Yane Sandanski

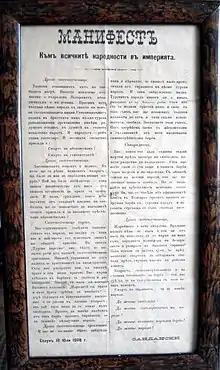
The manifesto proclaimed by Sandanski at the beginning of the Young Turk Revolution. The socialist views of its author Pavel Deliradev, who appealed to the Bulgarian-Macedonian compatriots "not to fall prey to the propaganda that might be launched by the authorities in Bulgaria against their joint struggle with the Turkish people", won the sympathies of the Young Turks.

In 1902, Sandanski persuaded the Aromanians (Vlachs) in the sanjak of Serres from Melnik, mostly shepherds, to join his Serres committee, in exchange for his protection against soldiers and detachments. He came to be known as the "Tsar of Pirin." Sandanski was opposed to the Ilinden Uprising, considering it premature, although he did participate in the military actions in the regions of Serres and Pirin Macedonia. The failure of the uprising resulted in the split of the IMRO into a left-wing (federalist) faction in the Serres, Strumica and Salonica districts and a right-wing (centralist) faction in the Bitola and Skopje districts. The left-wing maintained the autonomist tradition of Delchev and was correlated with Sandanski's close supporters which were called the Serres group or Sandanists. They urged not just for a fight against Ottoman rule but also against the irredentist craves from the nationalist Balkan states. Accordingly, Bulgaria was seen as a foreign hostile force, Sandanski condemned what he called "Bulgarian imperialism." It was considered that relations with capitalist Bulgaria would lead to infiltration of Bulgarian political propaganda and nationalist ideology, and subsequently their dominion over IMARO. Sandanski contemplated that Macedonians had to emancipate themselves as "self-determinig people." Following the principles of political separatism and of federalism, the left-wing supported the idea of a future Balkan Federation in which Macedonia would become a member as a separate polity after it becomes completely independent, and ultimately this would assure freedom and equality to all the nationalities in it, as well as favouring the decentralisation of IMARO. Contrary, the right-wing faction of IMARO aimed for the unification of Macedonia with Bulgaria and advocated for centralisation to counter the incursions of Serb and Greek bands into Macedonia.